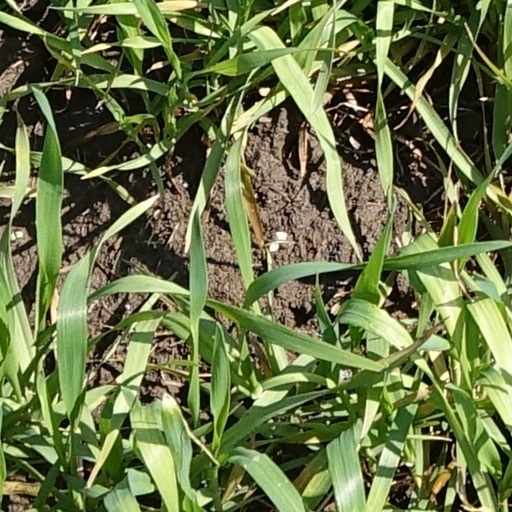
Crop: wheat